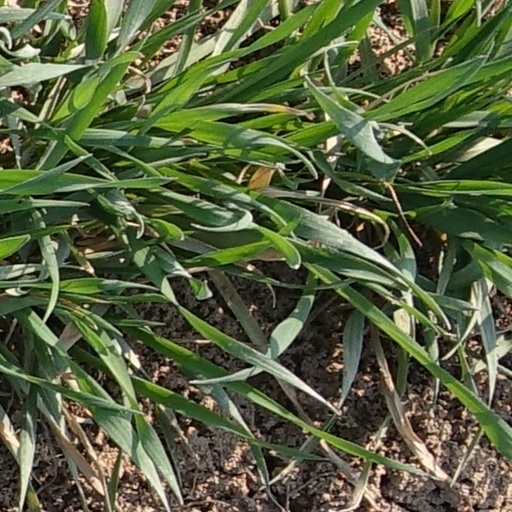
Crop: wheat